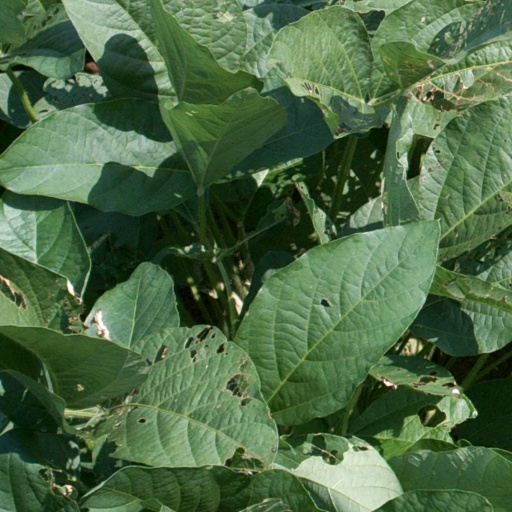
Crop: soybean